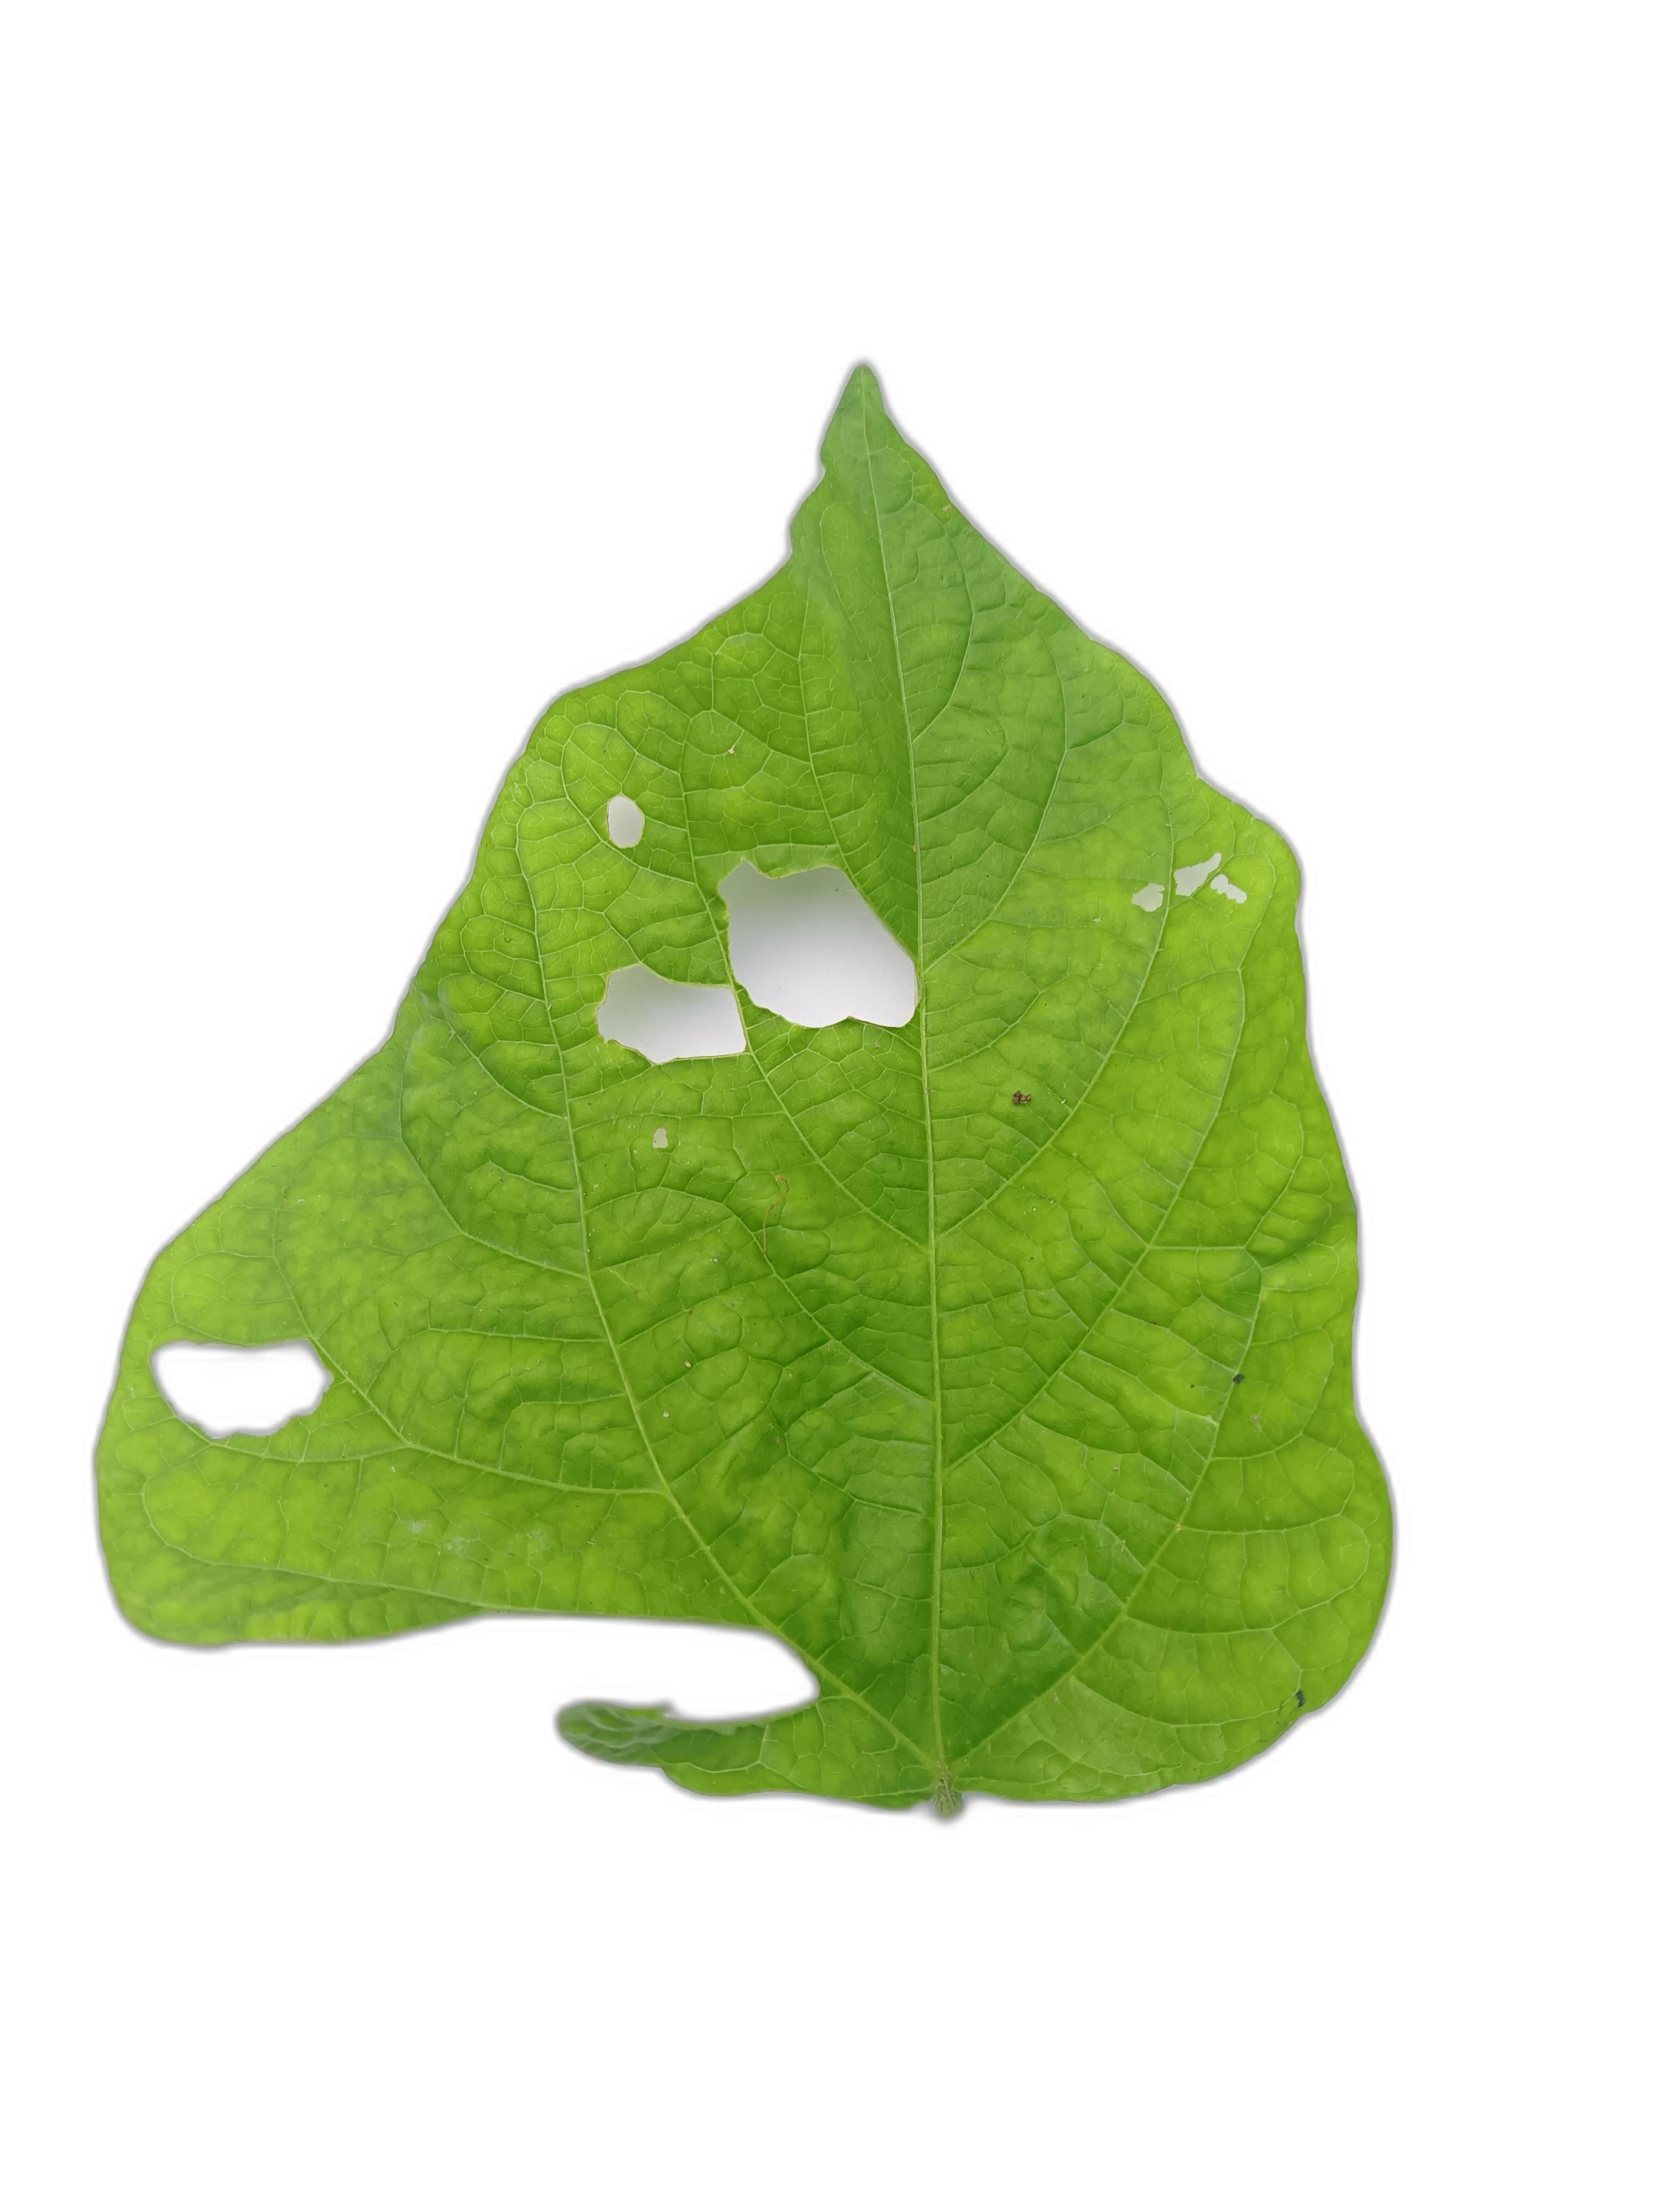
Label: Leaf Crinkle